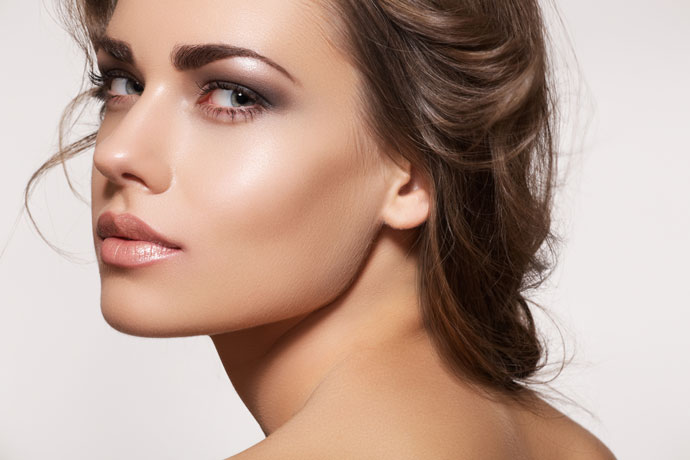
Gender: women